Cimon

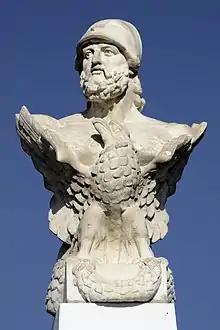
Bust of Cimon in Larnaca, Cyprus

Cimon or Kimon (– 450BC) was an Athenian "strategos" (general and admiral) and politician.